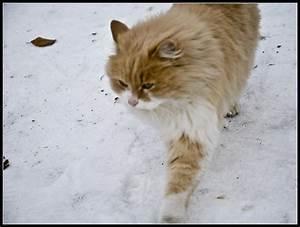
cat